Royal Rumble (1993)

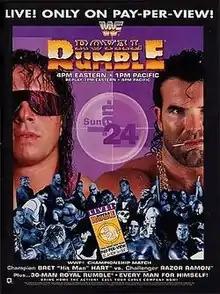
Promotional poster featuring Bret Hart and Razor Ramon among various WWF wrestlers

The 1993 Royal Rumble was the sixth annual Royal Rumble professional wrestling pay-per-view (PPV) event produced by the World Wrestling Federation (WWF, now WWE). It took place on January 24, 1993, at the ARCO Arena in Sacramento, California. It centered on the Royal Rumble match, a modified battle royal in which participants enter at timed intervals instead of all beginning in the ring at the same time.